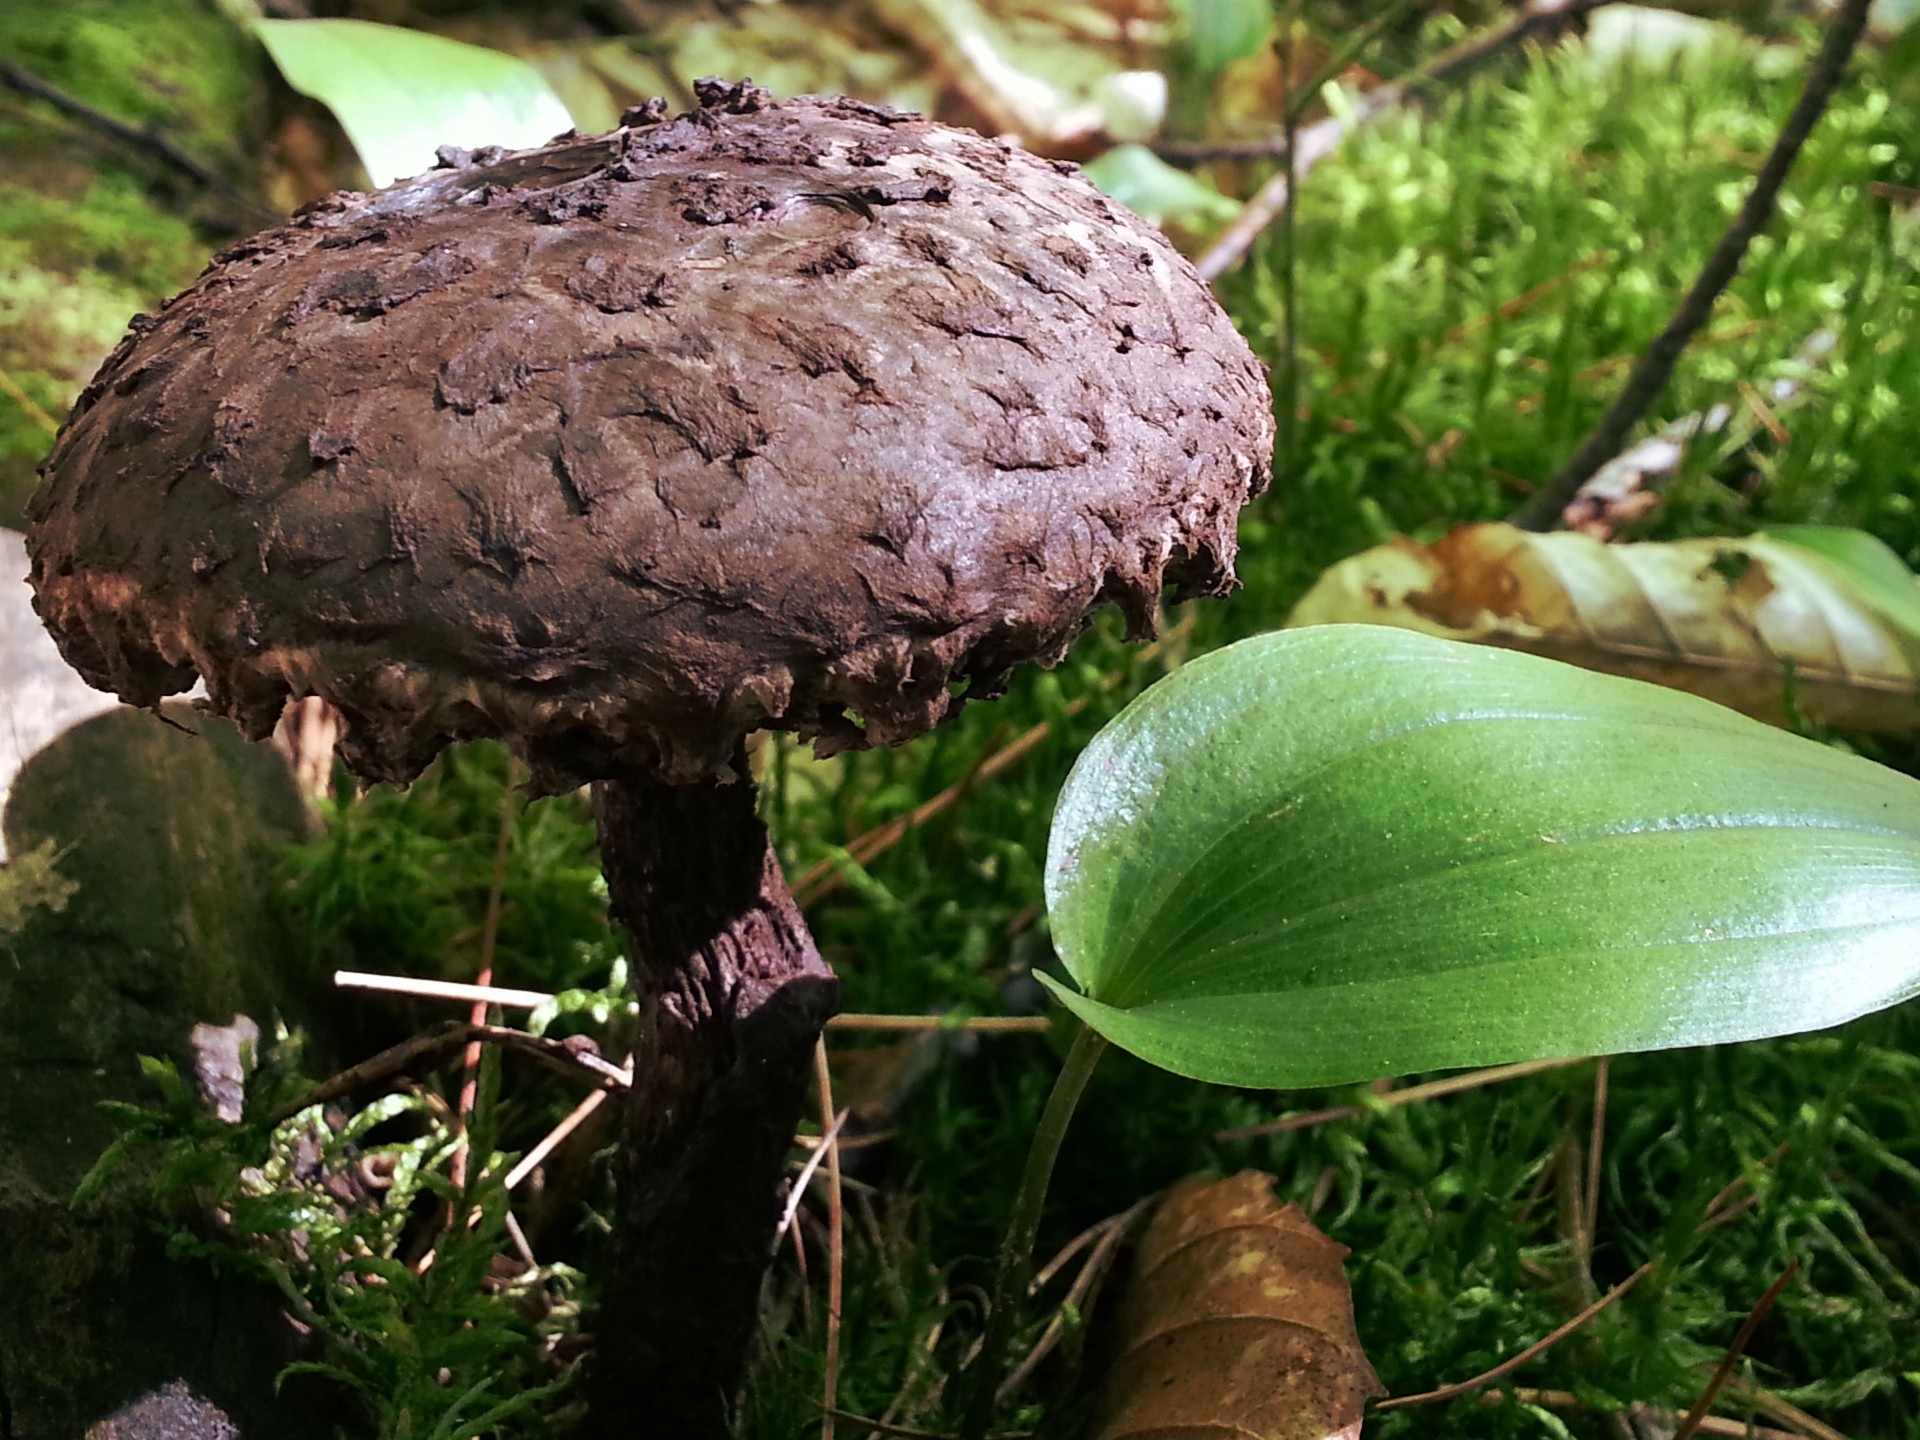
nature, forest, wood, ground, flower, brown, soil, botany, mushroom, flora, fauna, fungus, rainforest, woodland, bolete, agaricus, oyster mushroom, edible mushroom, medicinal mushroom, agaricomycetes, agaricaceae, penny bun